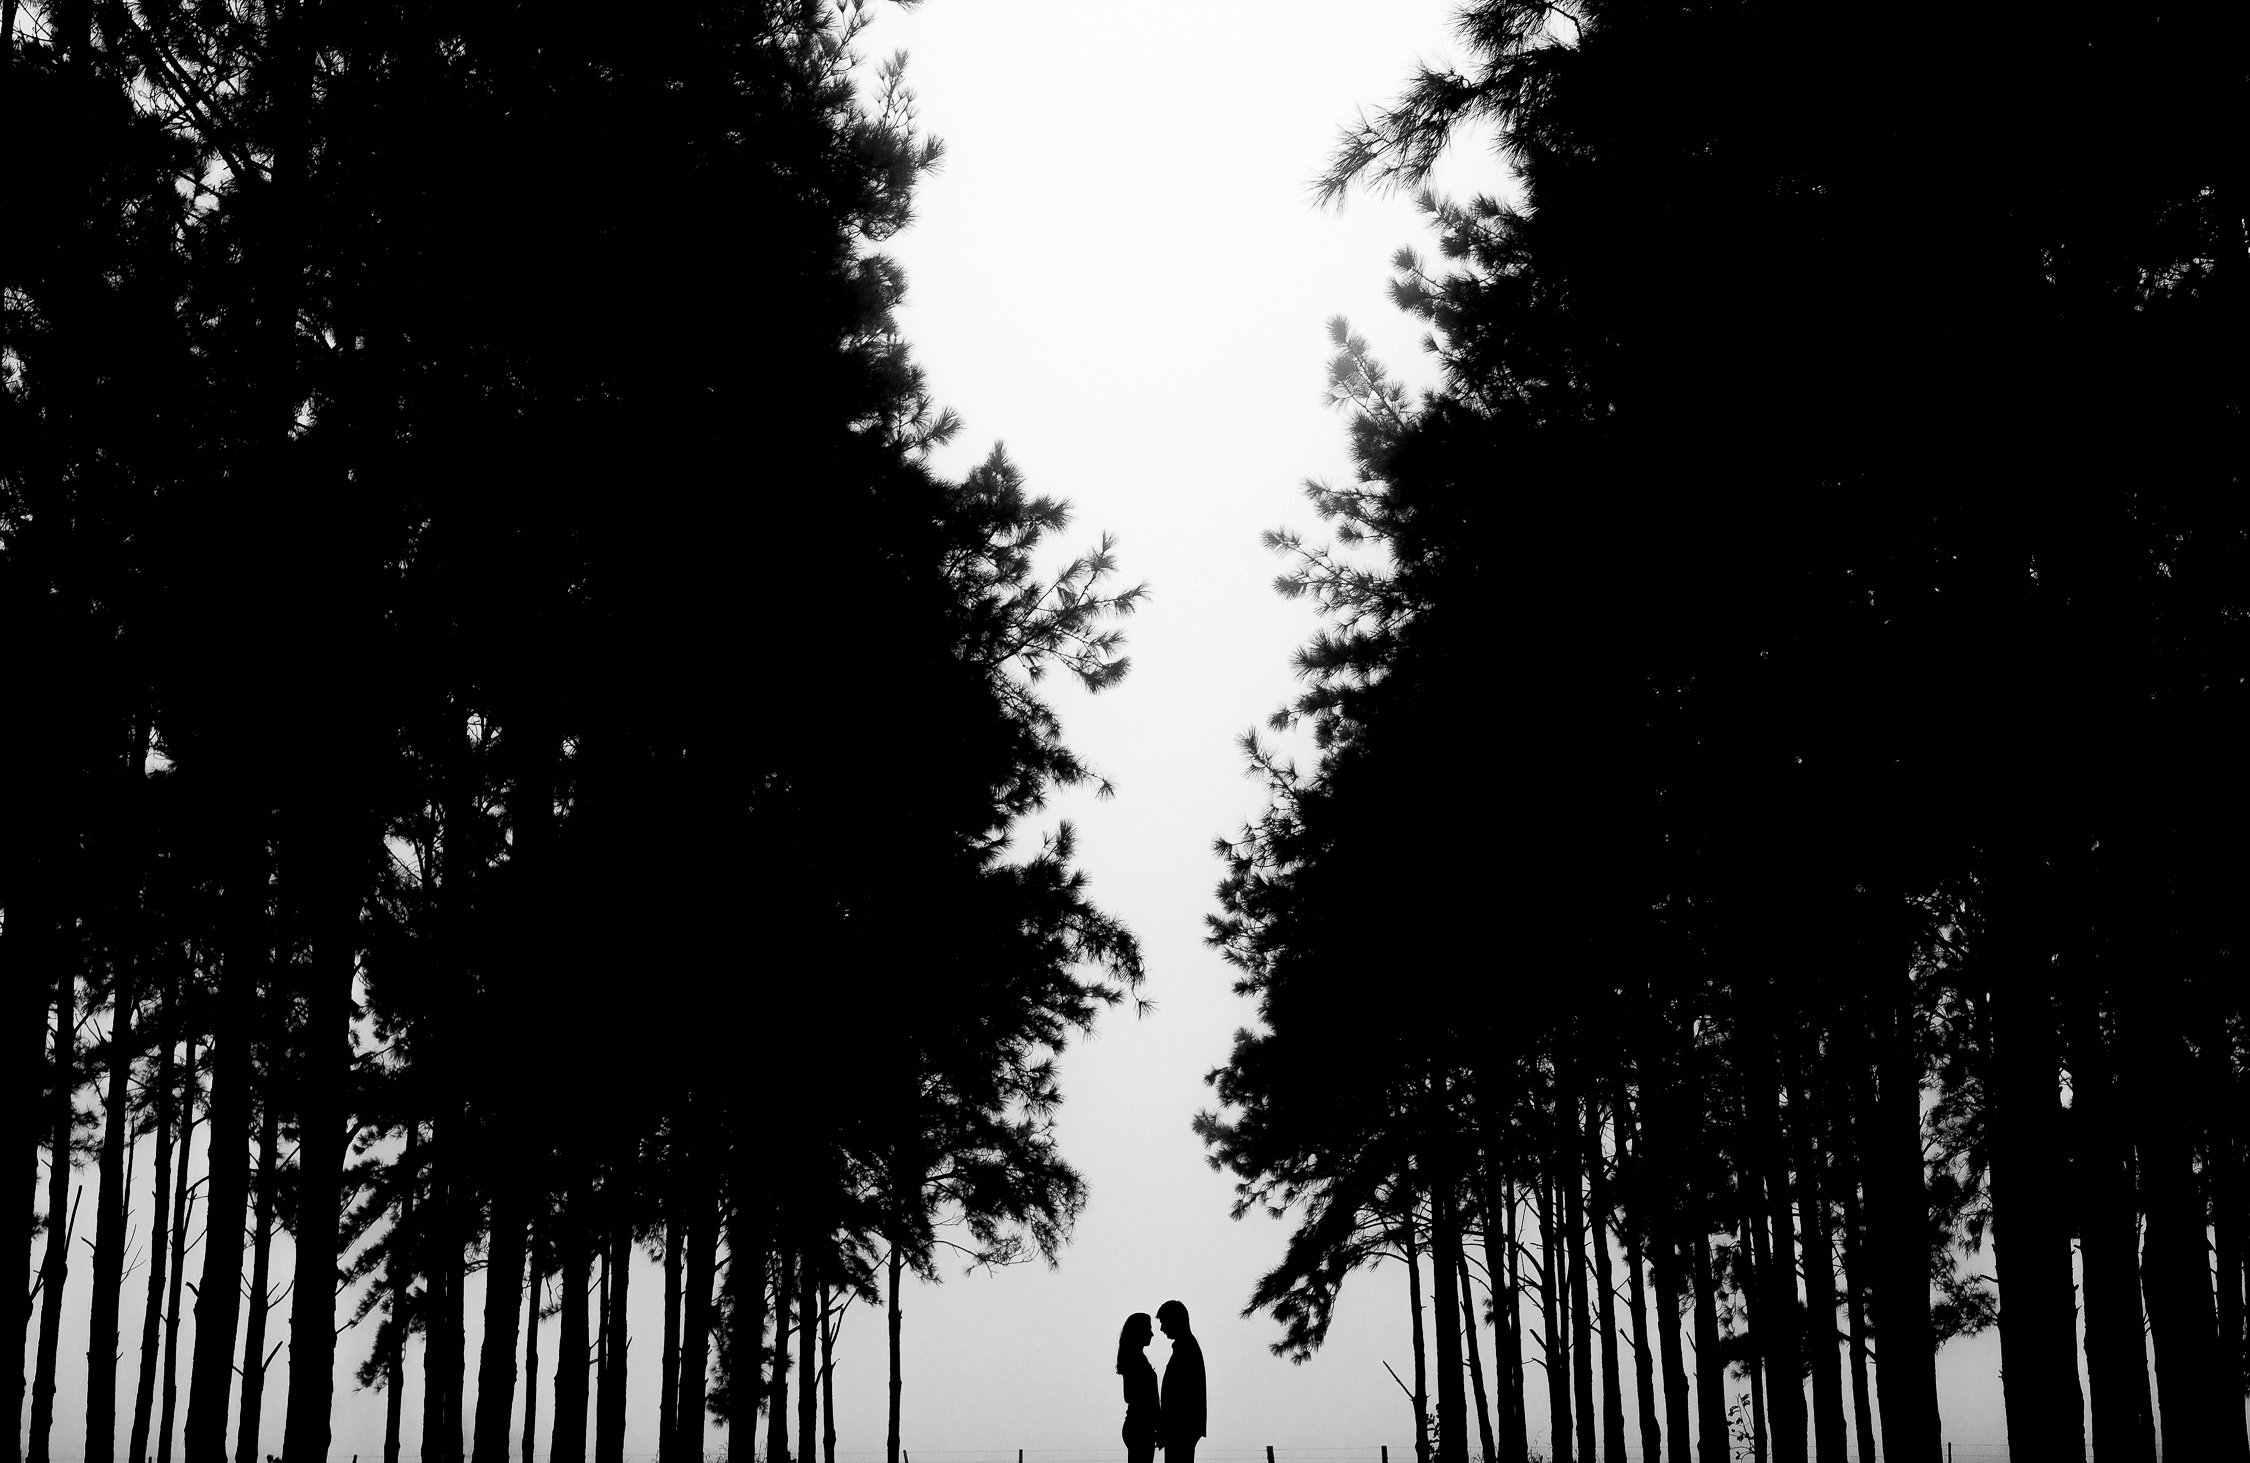
tree, silhouette, light, black and white, plant, sky, sunlight, morning, atmosphere, darkness, black, monochrome, monochrome photography, atmospheric phenomenon, woody plant